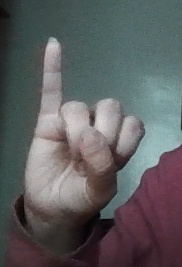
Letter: meem